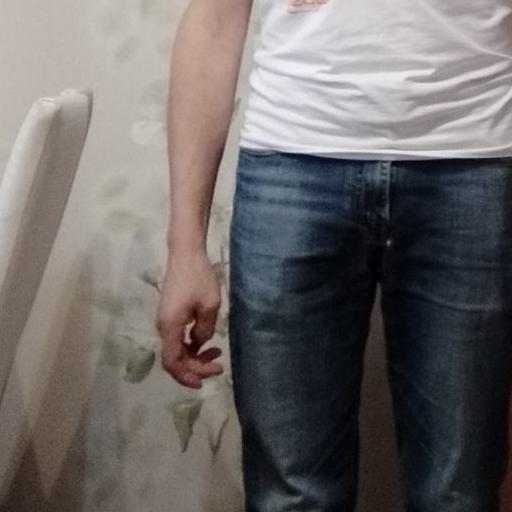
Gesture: no_gesture